Ordish–Lefeuvre system

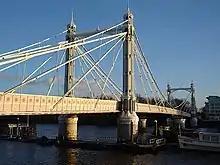
Albert Bridge was augmented with conventional suspension chains in 1887 and with central supports in 1972

The Ordish–Lefeuvre system or principle is an early form of cable-stayed bridge design, patented by English engineers Rowland Mason Ordish and William Henry Le Feuvre in 1858.